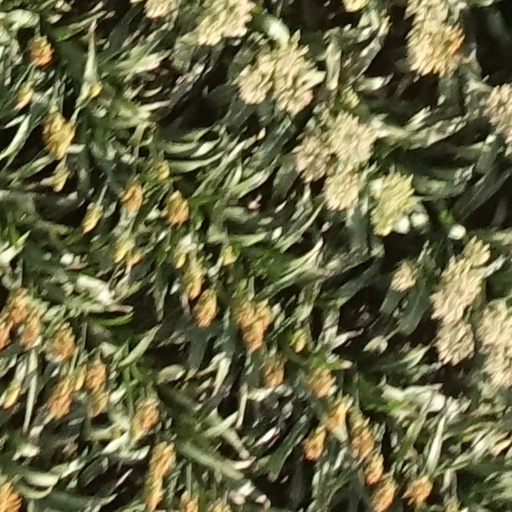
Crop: sorghum